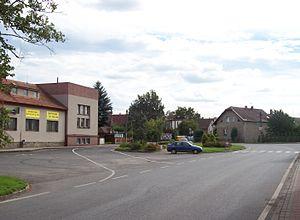
Tlustice est une commune du district de Beroun, dans la région de Bohême-Centrale, en République tchèque. Sa population s'élevait à 1 057 habitants en 2020.